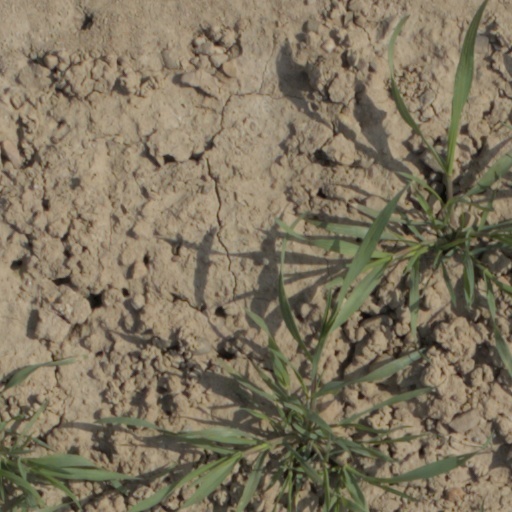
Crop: wheat